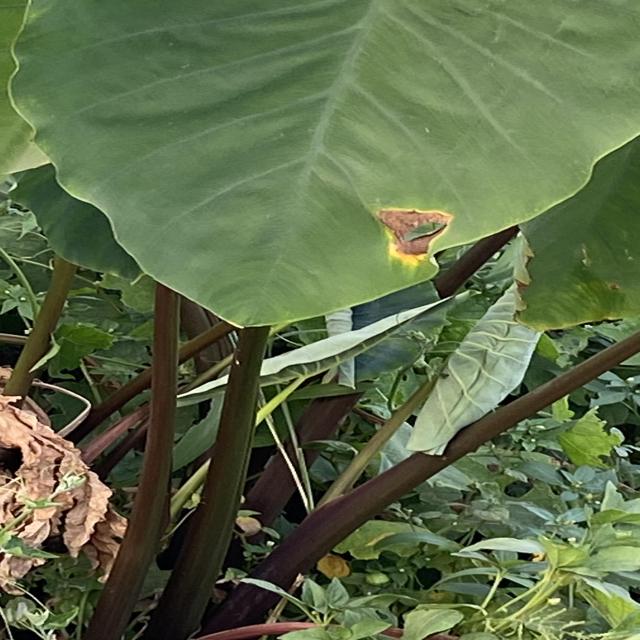
Label: Mid_Blight